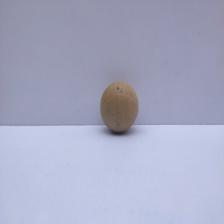
Size: Small